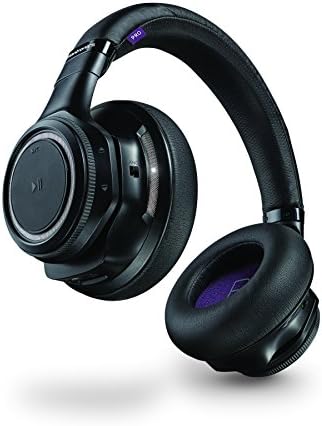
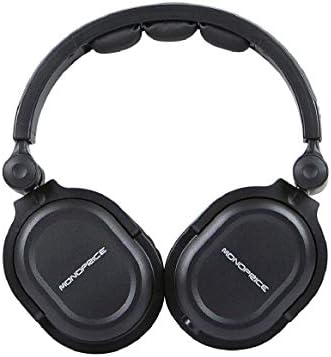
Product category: headphones
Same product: no